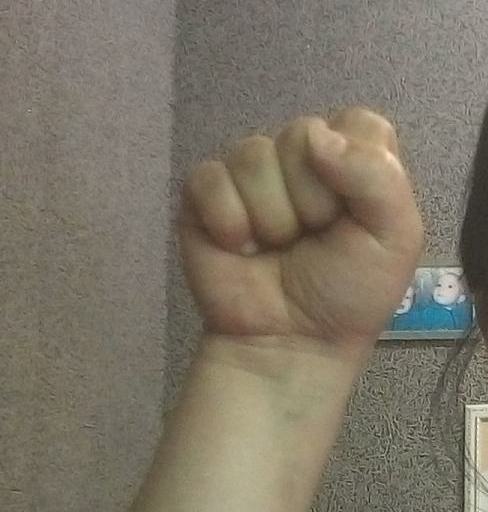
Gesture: fist